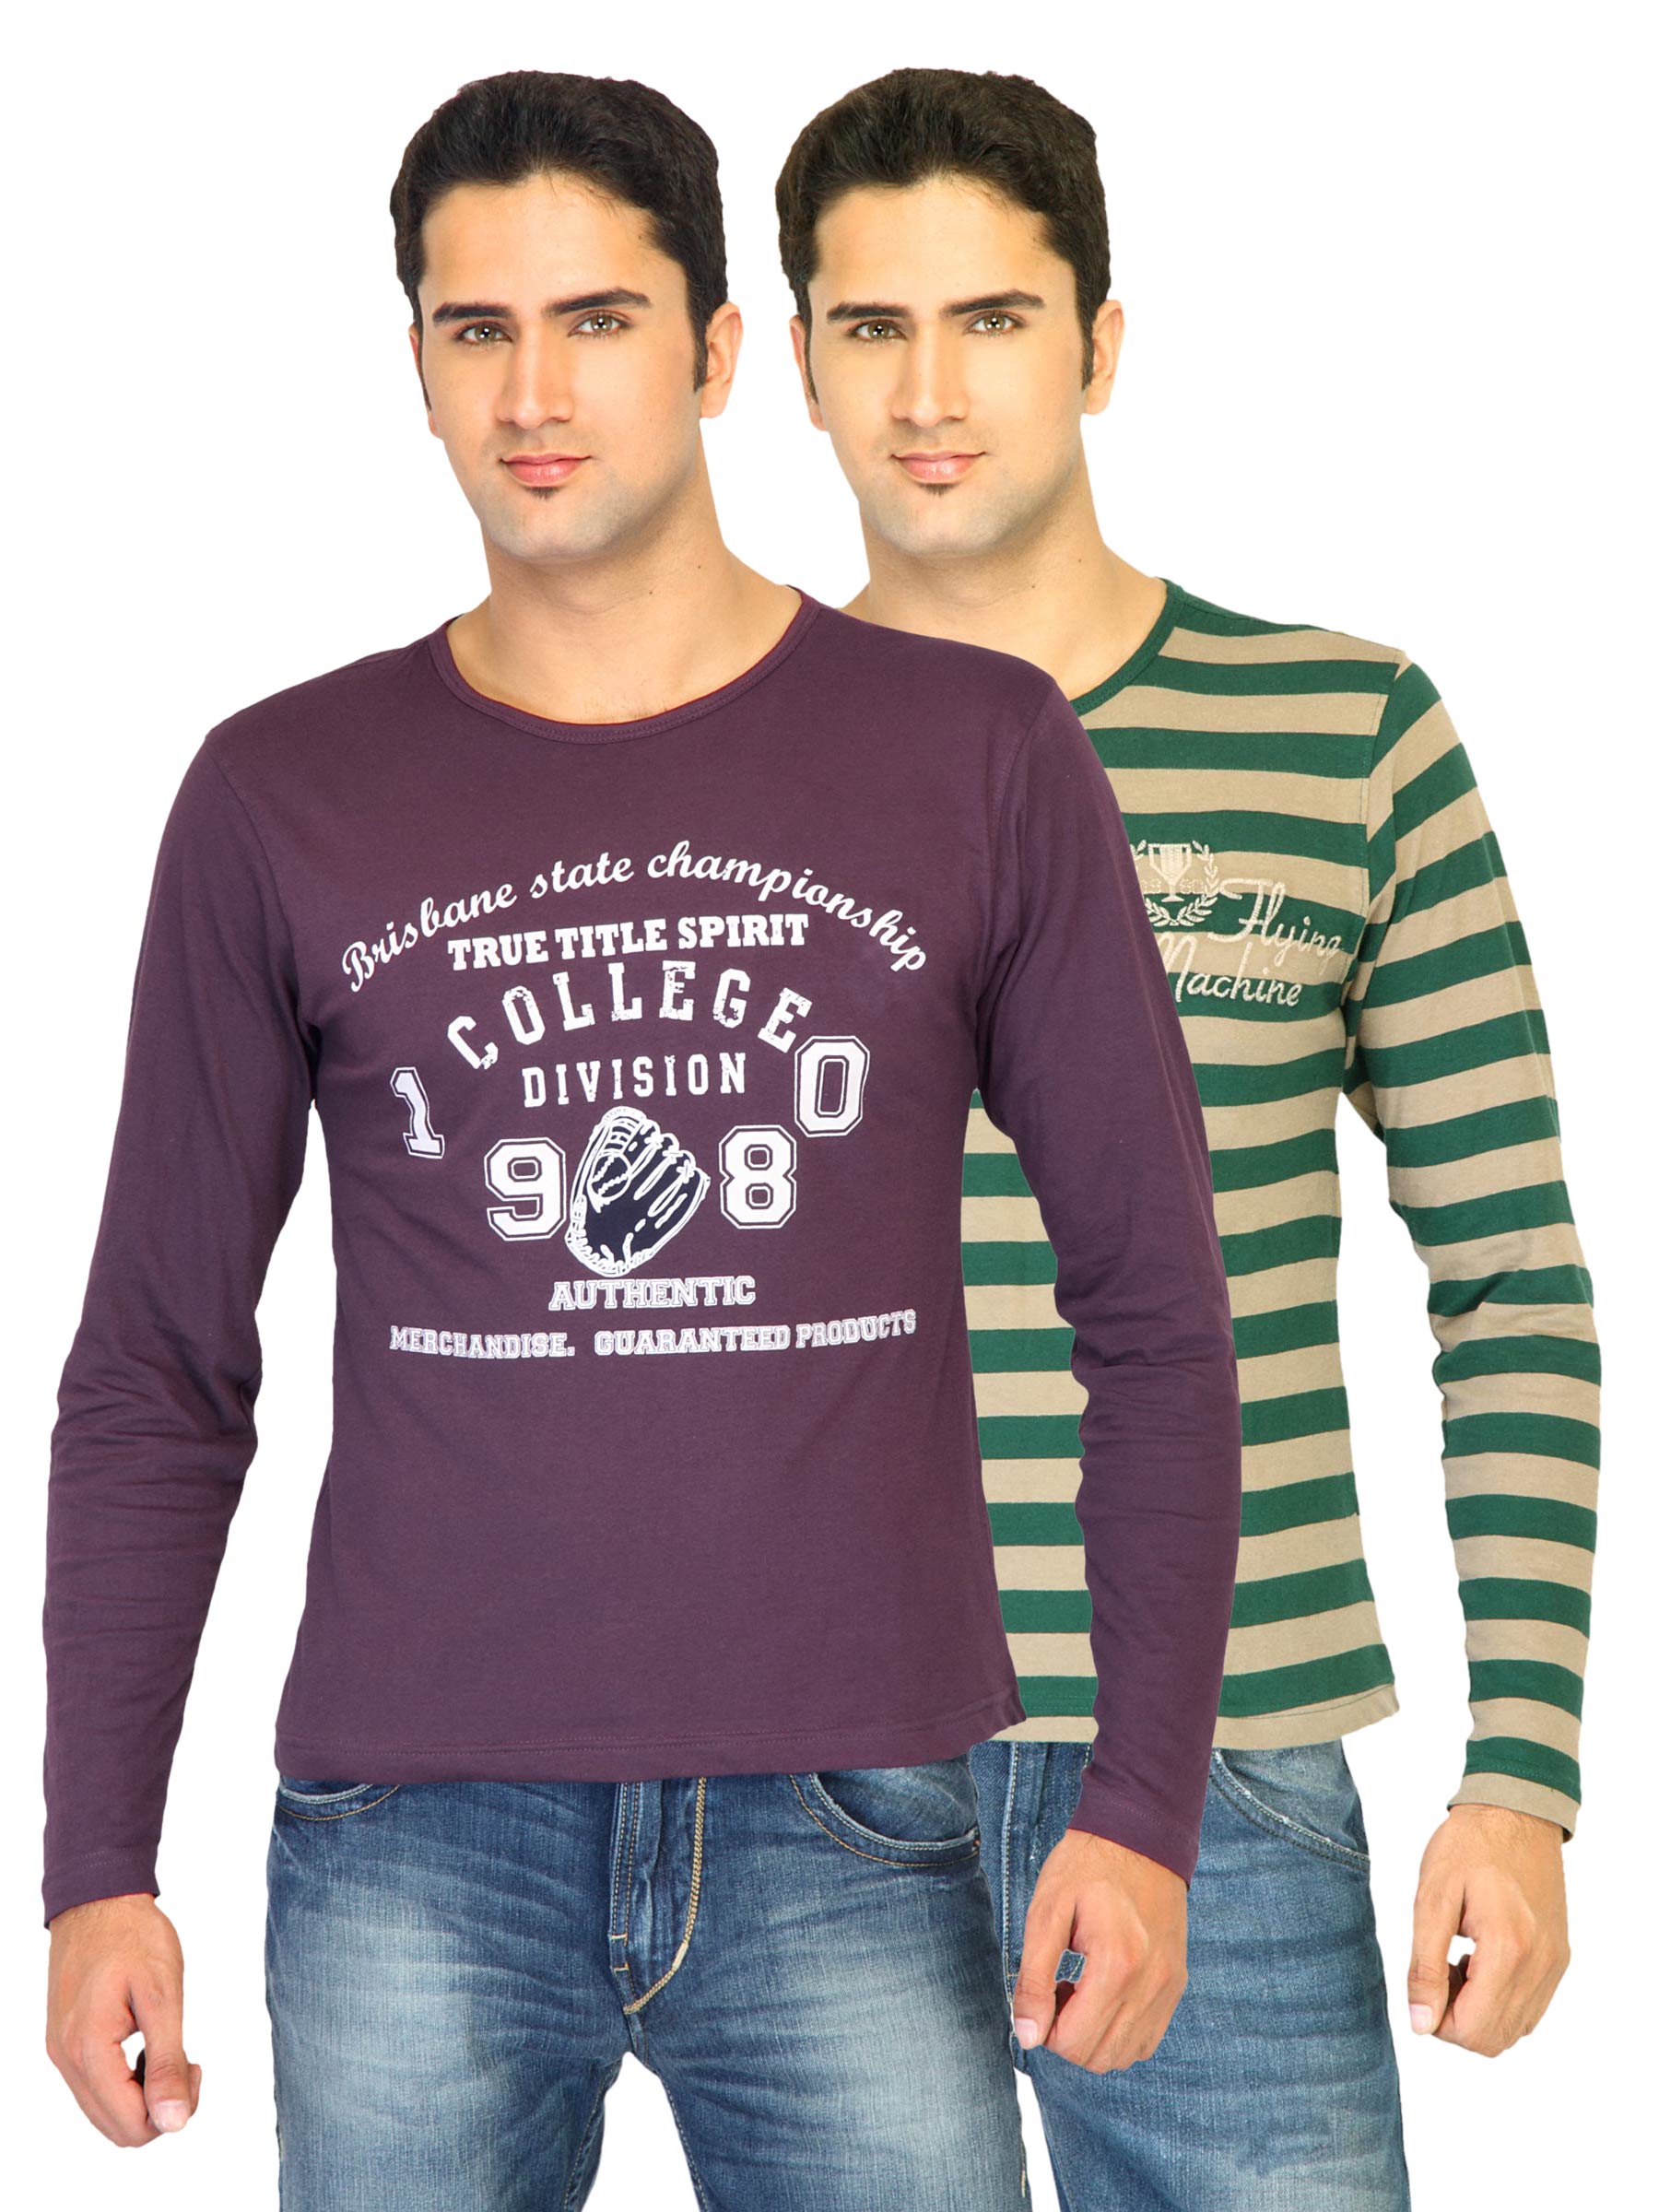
Flying Machine Men Pack Of 2 Stripes Green Tshirts
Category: Apparel / Topwear / Tshirts
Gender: Men
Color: Green
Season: Fall 2011
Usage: Casual